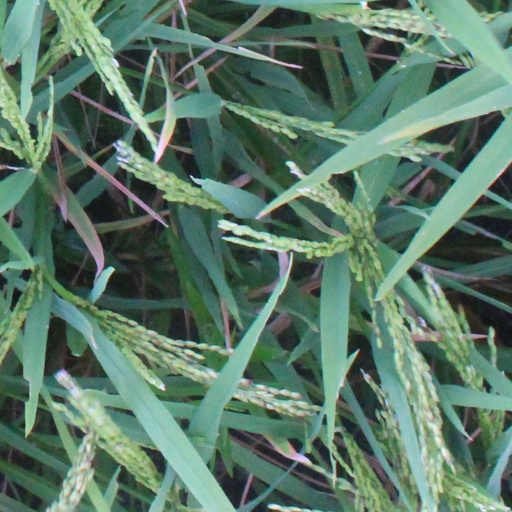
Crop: rice